We Work the Black Seam

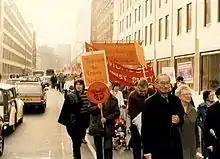
March in support of striking miners

Despite having dropped its planned closures in 1981 in the face of a strike threat, the government was actively preparing for the eventuality of another. Following the Ridley Plan, drawn up by Nicholas Ridley, another Conservative MP convinced that a Tory government had to win a national strike to control unions for the benefit of the economy, it had stockpiled coal at power stations and prepared to bring closed oil-fired plants back online. Nuclear power, though limited at the time, was part of the plan. Chancellor of the Exchequer Nigel Lawson, another strong Thatcherite, saw it as "the means of emancipation from Arthur Scargill."